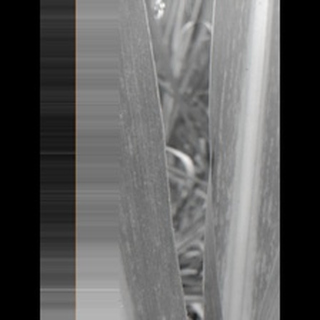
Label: sugarcane_mosaic